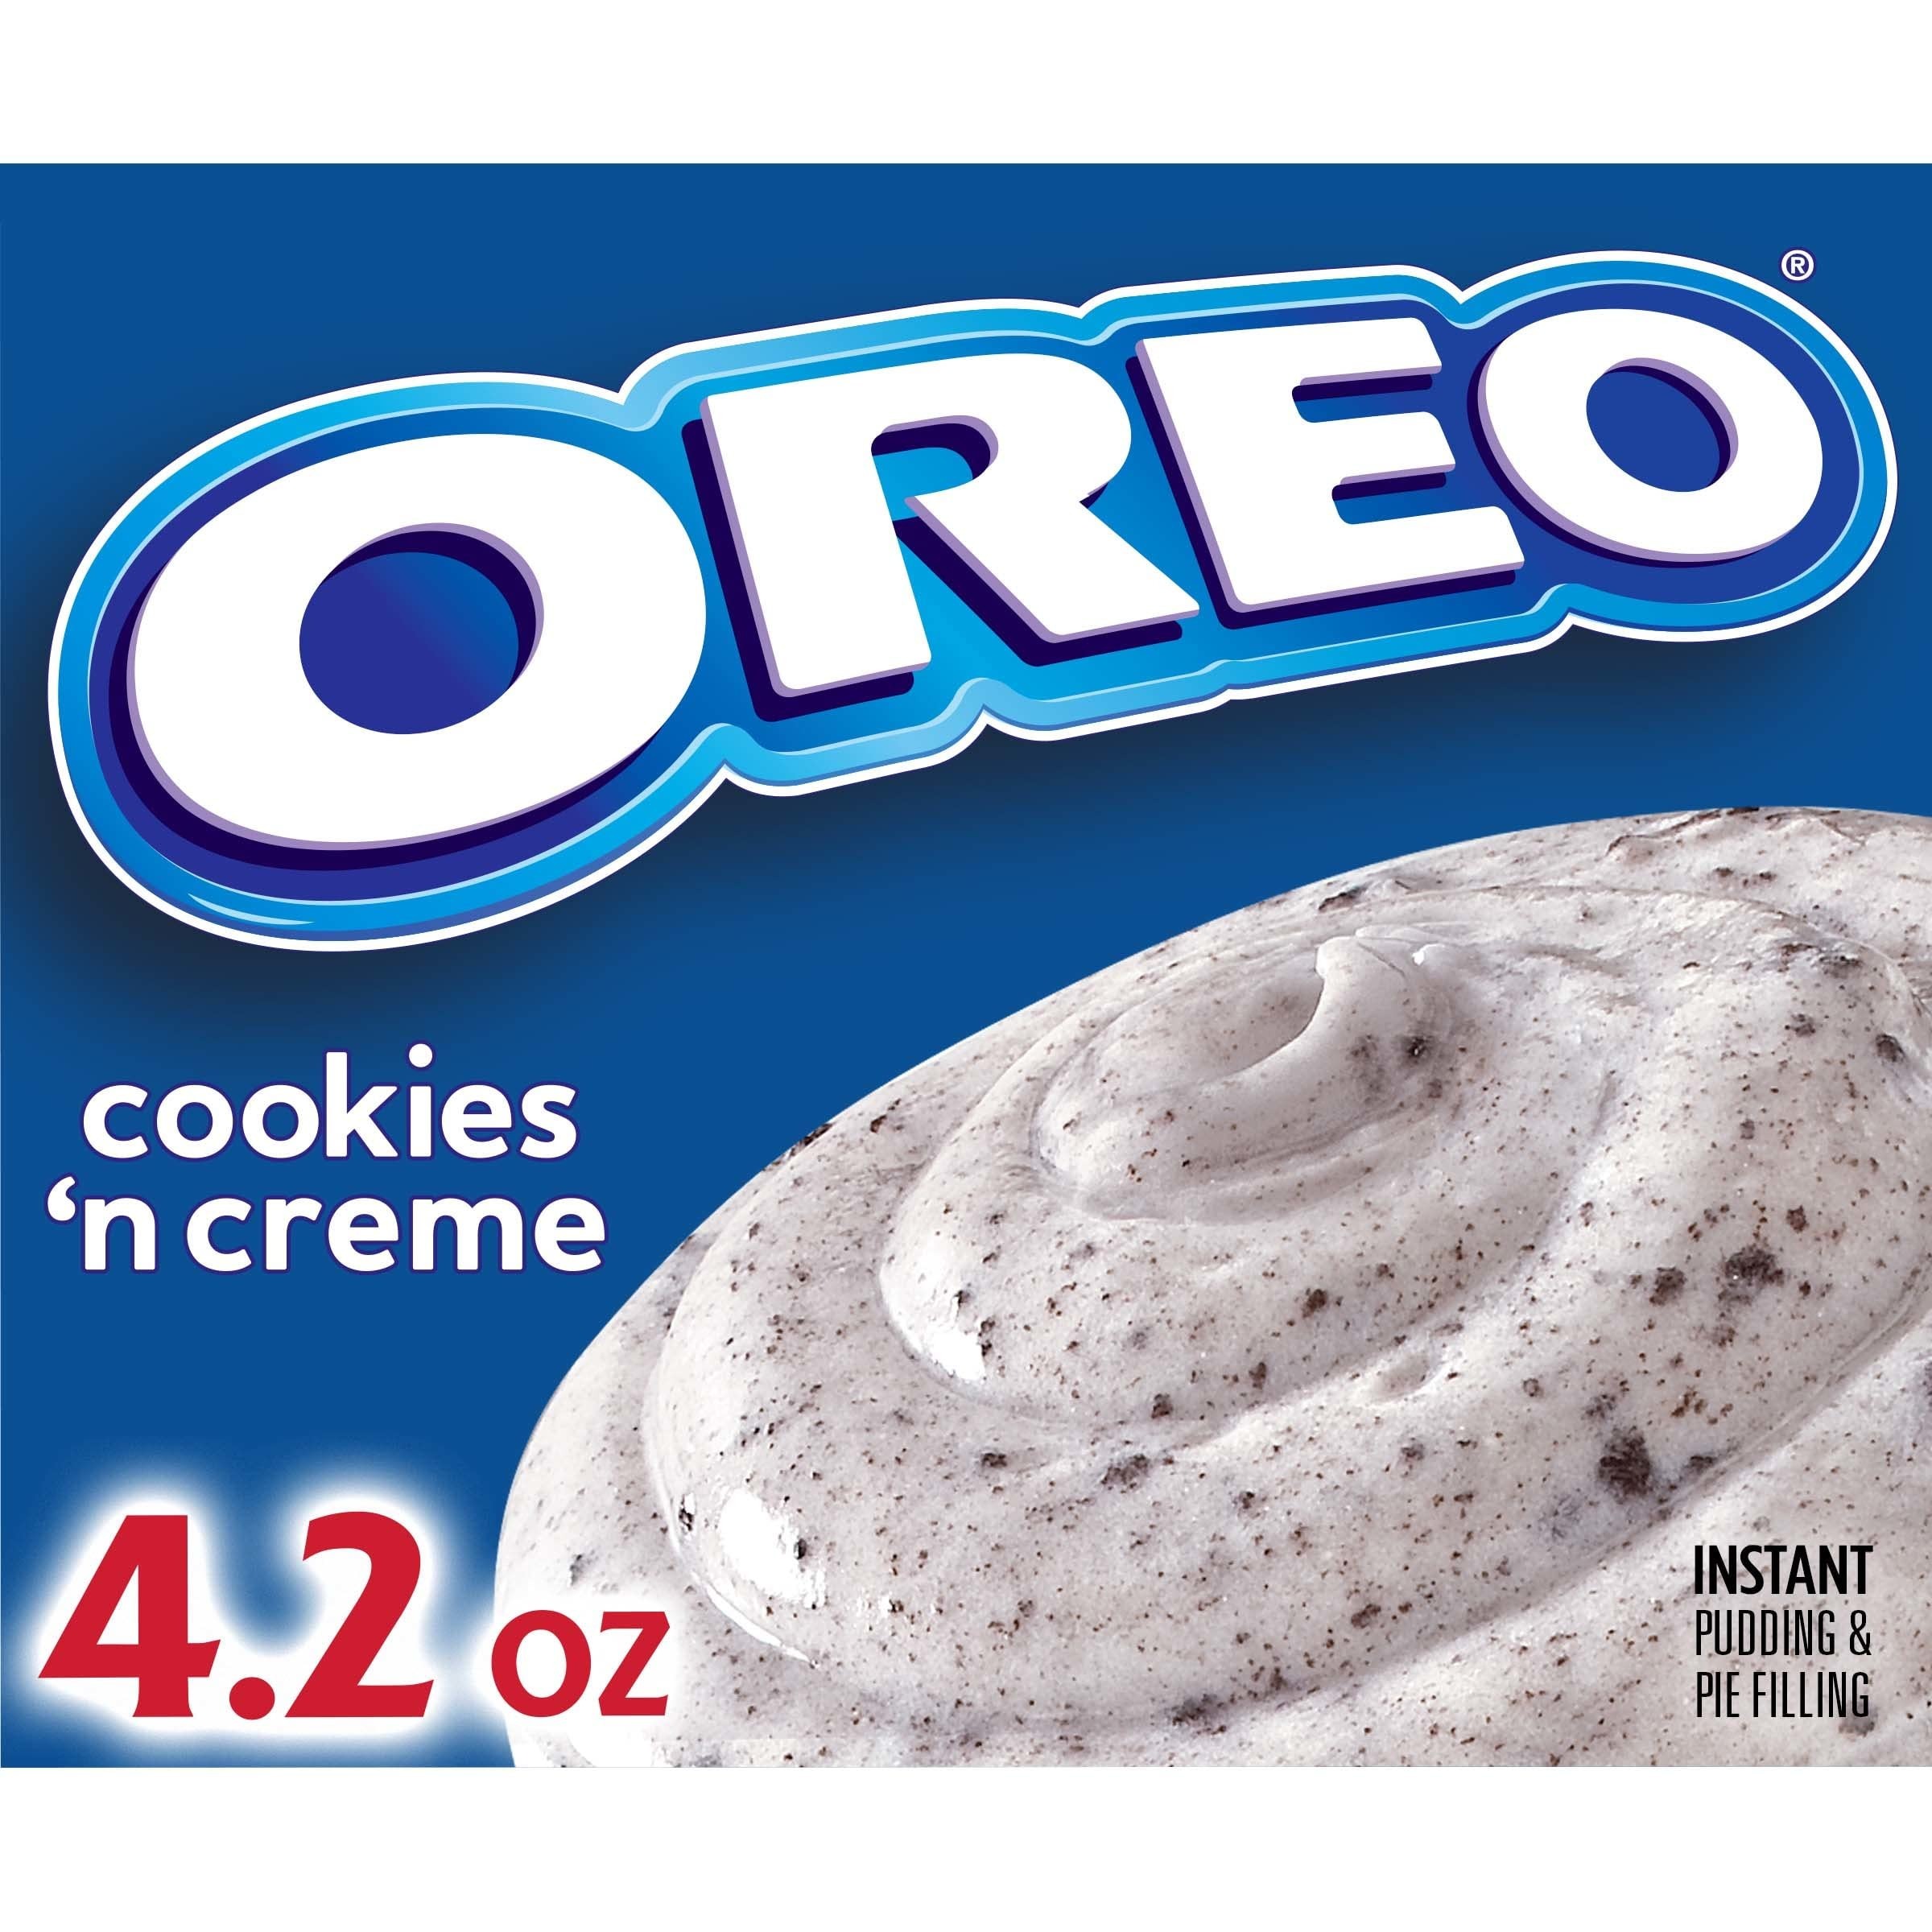
Item Name: Jell-O Oreo Cookies 'n Creme Instant Pudding & Pie Filling Mix (24 ct Pack, 4.2 oz Boxes)
Bullet Point 1: Twenty-four 4.2 oz boxes of Jell-O Oreo Cookies n' Creme Instant Pudding Mix
Bullet Point 2: Made with real Oreo cookie pieces
Bullet Point 3: Good source of calcium when made with milk
Bullet Point 4: Ready to eat in five minutes; just add milk
Bullet Point 5: Made from the world's most popular dessert; over 300 million boxes sold every year
Value: 24.0
Unit: Count

Price: 14.99